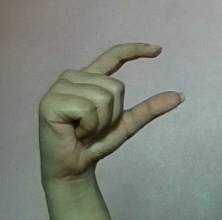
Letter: dal